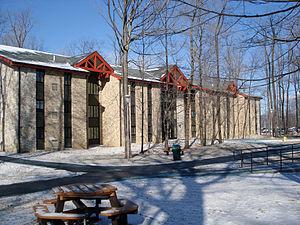
Richland Township est un township, situé au sud du comté de Cambria, aux États-Unis. En 2010, il comptait une population de 12 814 habitants.